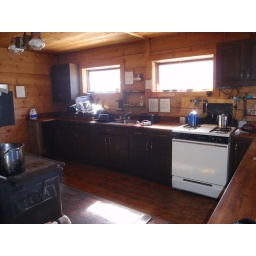
The kitchen area. Everything in the hut including the lights are run on propane. The faucet does not have running water.